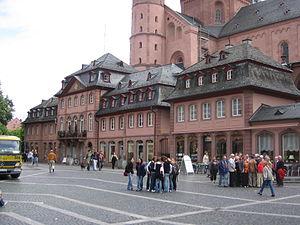
Maisons sur la place Speisemarkt aussi appelée „place du marché“, “place” ou “marché aux herbes” ou “place aux legumes” pendant l’administration française de la Premier Empire, à Mayence. Architecte: Johann Valentin Thoman.
La Markt et le Marché, traduction littérale de l'allemand est aussi appelée « place du marché », « place », « marché aux herbes » ou « place aux légumes » pendant l’administration française du Premier Empire, est une place de Mainz-Altstadt, le centre historique de Mayence. Elle était l'une des places centrales de la ville médiévale et un marché alimentaire hebdomadaire.